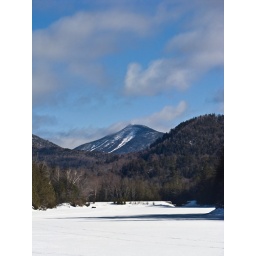
It's a mountain with a frozen lake in front of it. The name of it apparently is Mt. Colden.